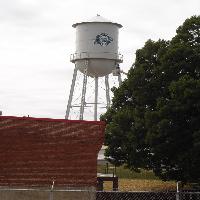
Weather: cloudy or overcast